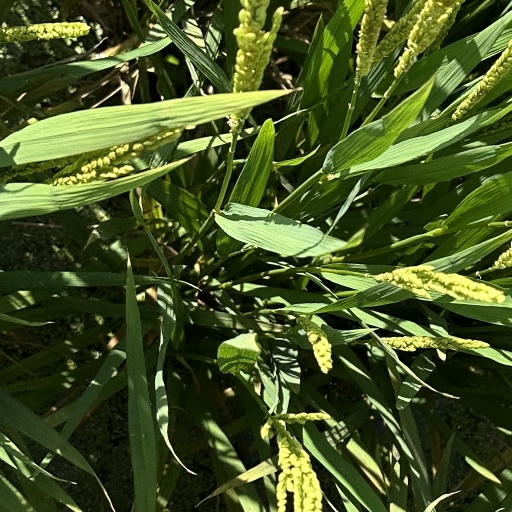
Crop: rice